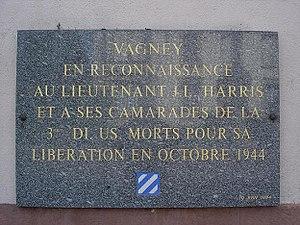
Plaque commémorative apposée par la mairie de Vagney (Vosges - France) afin de rendre hommage au lieutenant J. L. Harris et à ses camarades de la 3e DI US morts pour la libération de Vagney en octobre 1944